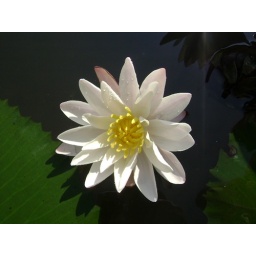
naturally derived lake with rain water where the flowers florished in ranamandala hillsRaghu Munji